Boulevard des Italiens

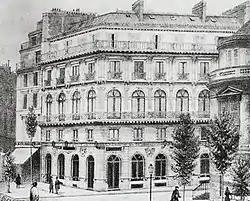
The Maison dorée, with the Café Tortoni on the left and the Café Riche on the right (c. 1900s)

Throughout the 19th century the boulevard was a meeting place for the elegant elite of Paris (a role that lasted until the First World War).